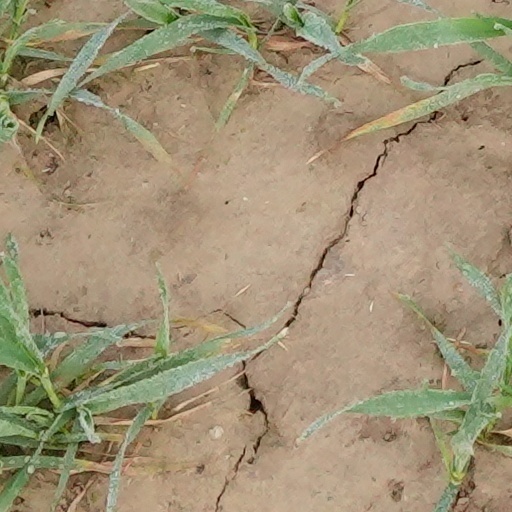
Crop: wheat